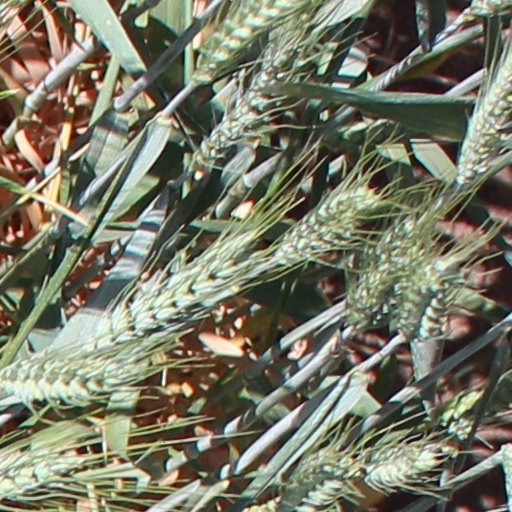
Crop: wheat